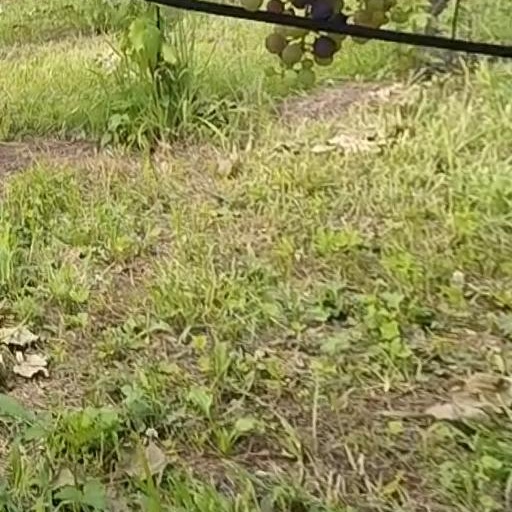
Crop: grape